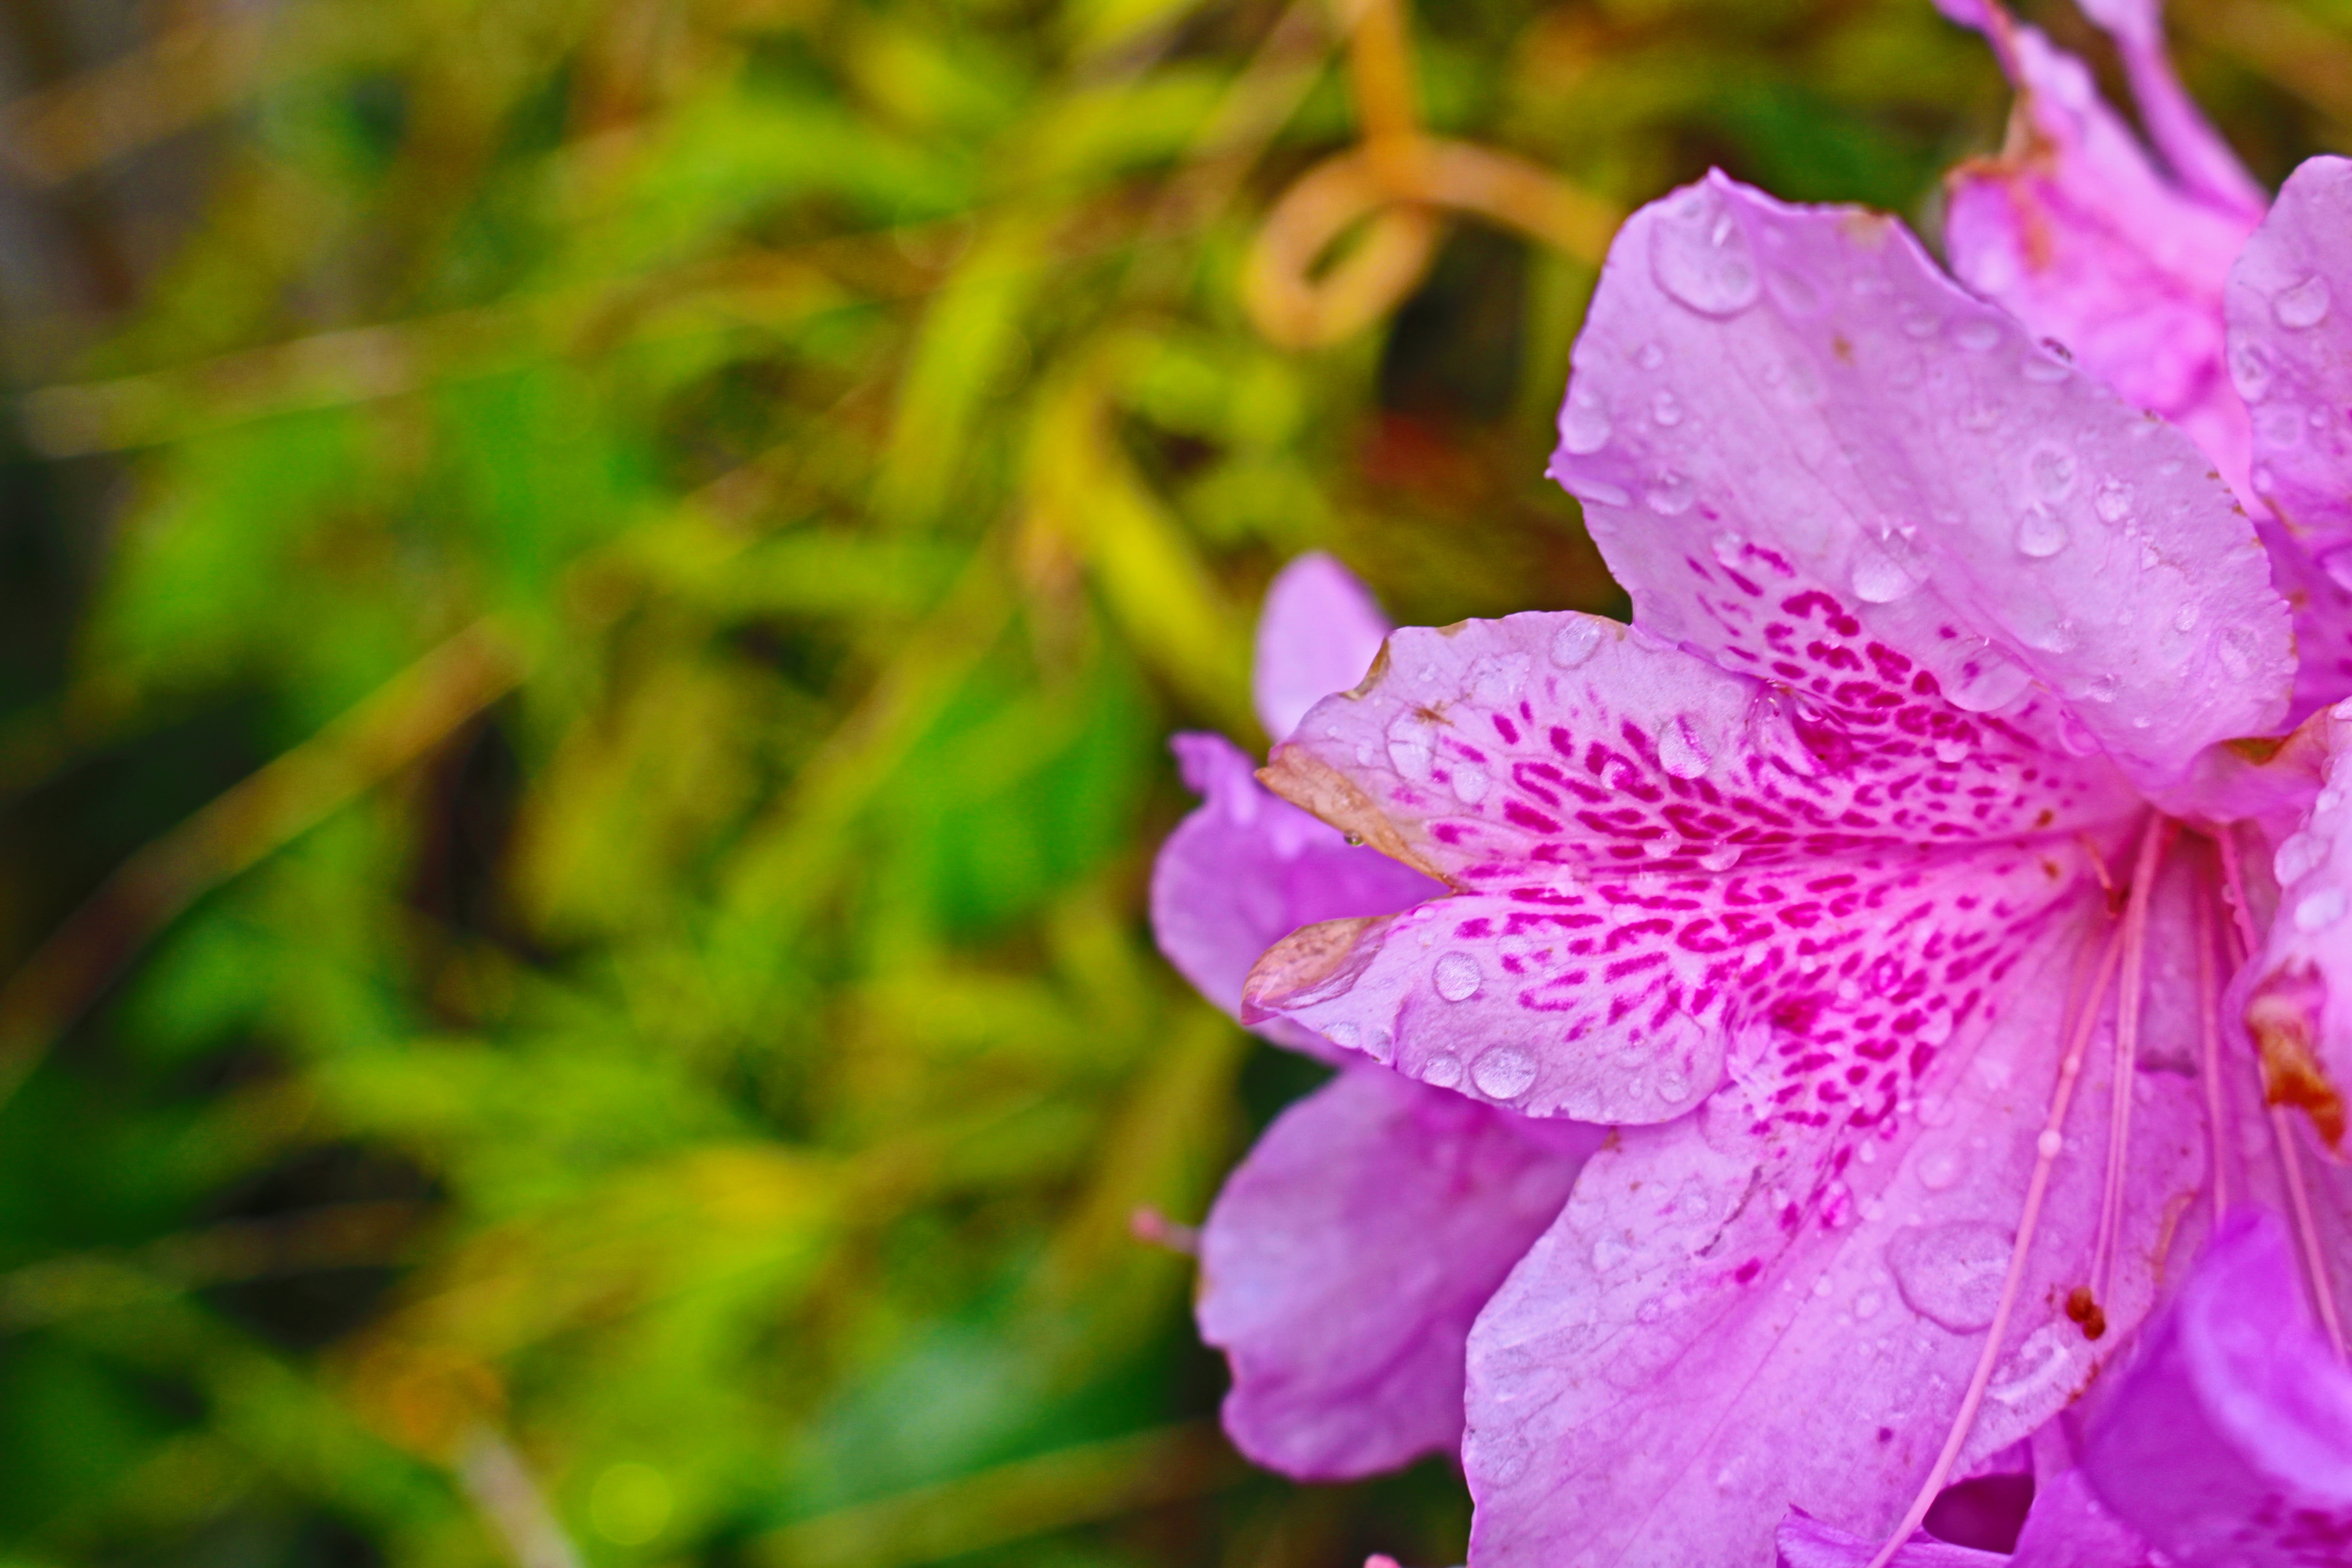
blossom, plant, flower, petal, flora, shrub, rhododendron, macro photography, flowering plant, woody plant, land plant